Leonard Williams (bishop)

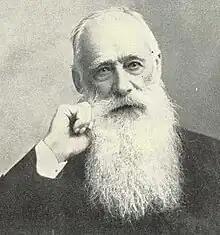
Bishop William Leonard Williams

William Leonard Williams (1829–1916) was an Anglican bishop of Waiapu. He was regarded as an eminent scholar of the Māori language. His father, William Williams, was the first Bishop of Waiapu, Williams was the third bishop, and his son, Herbert Williams, was the sixth bishop of Waiapu.